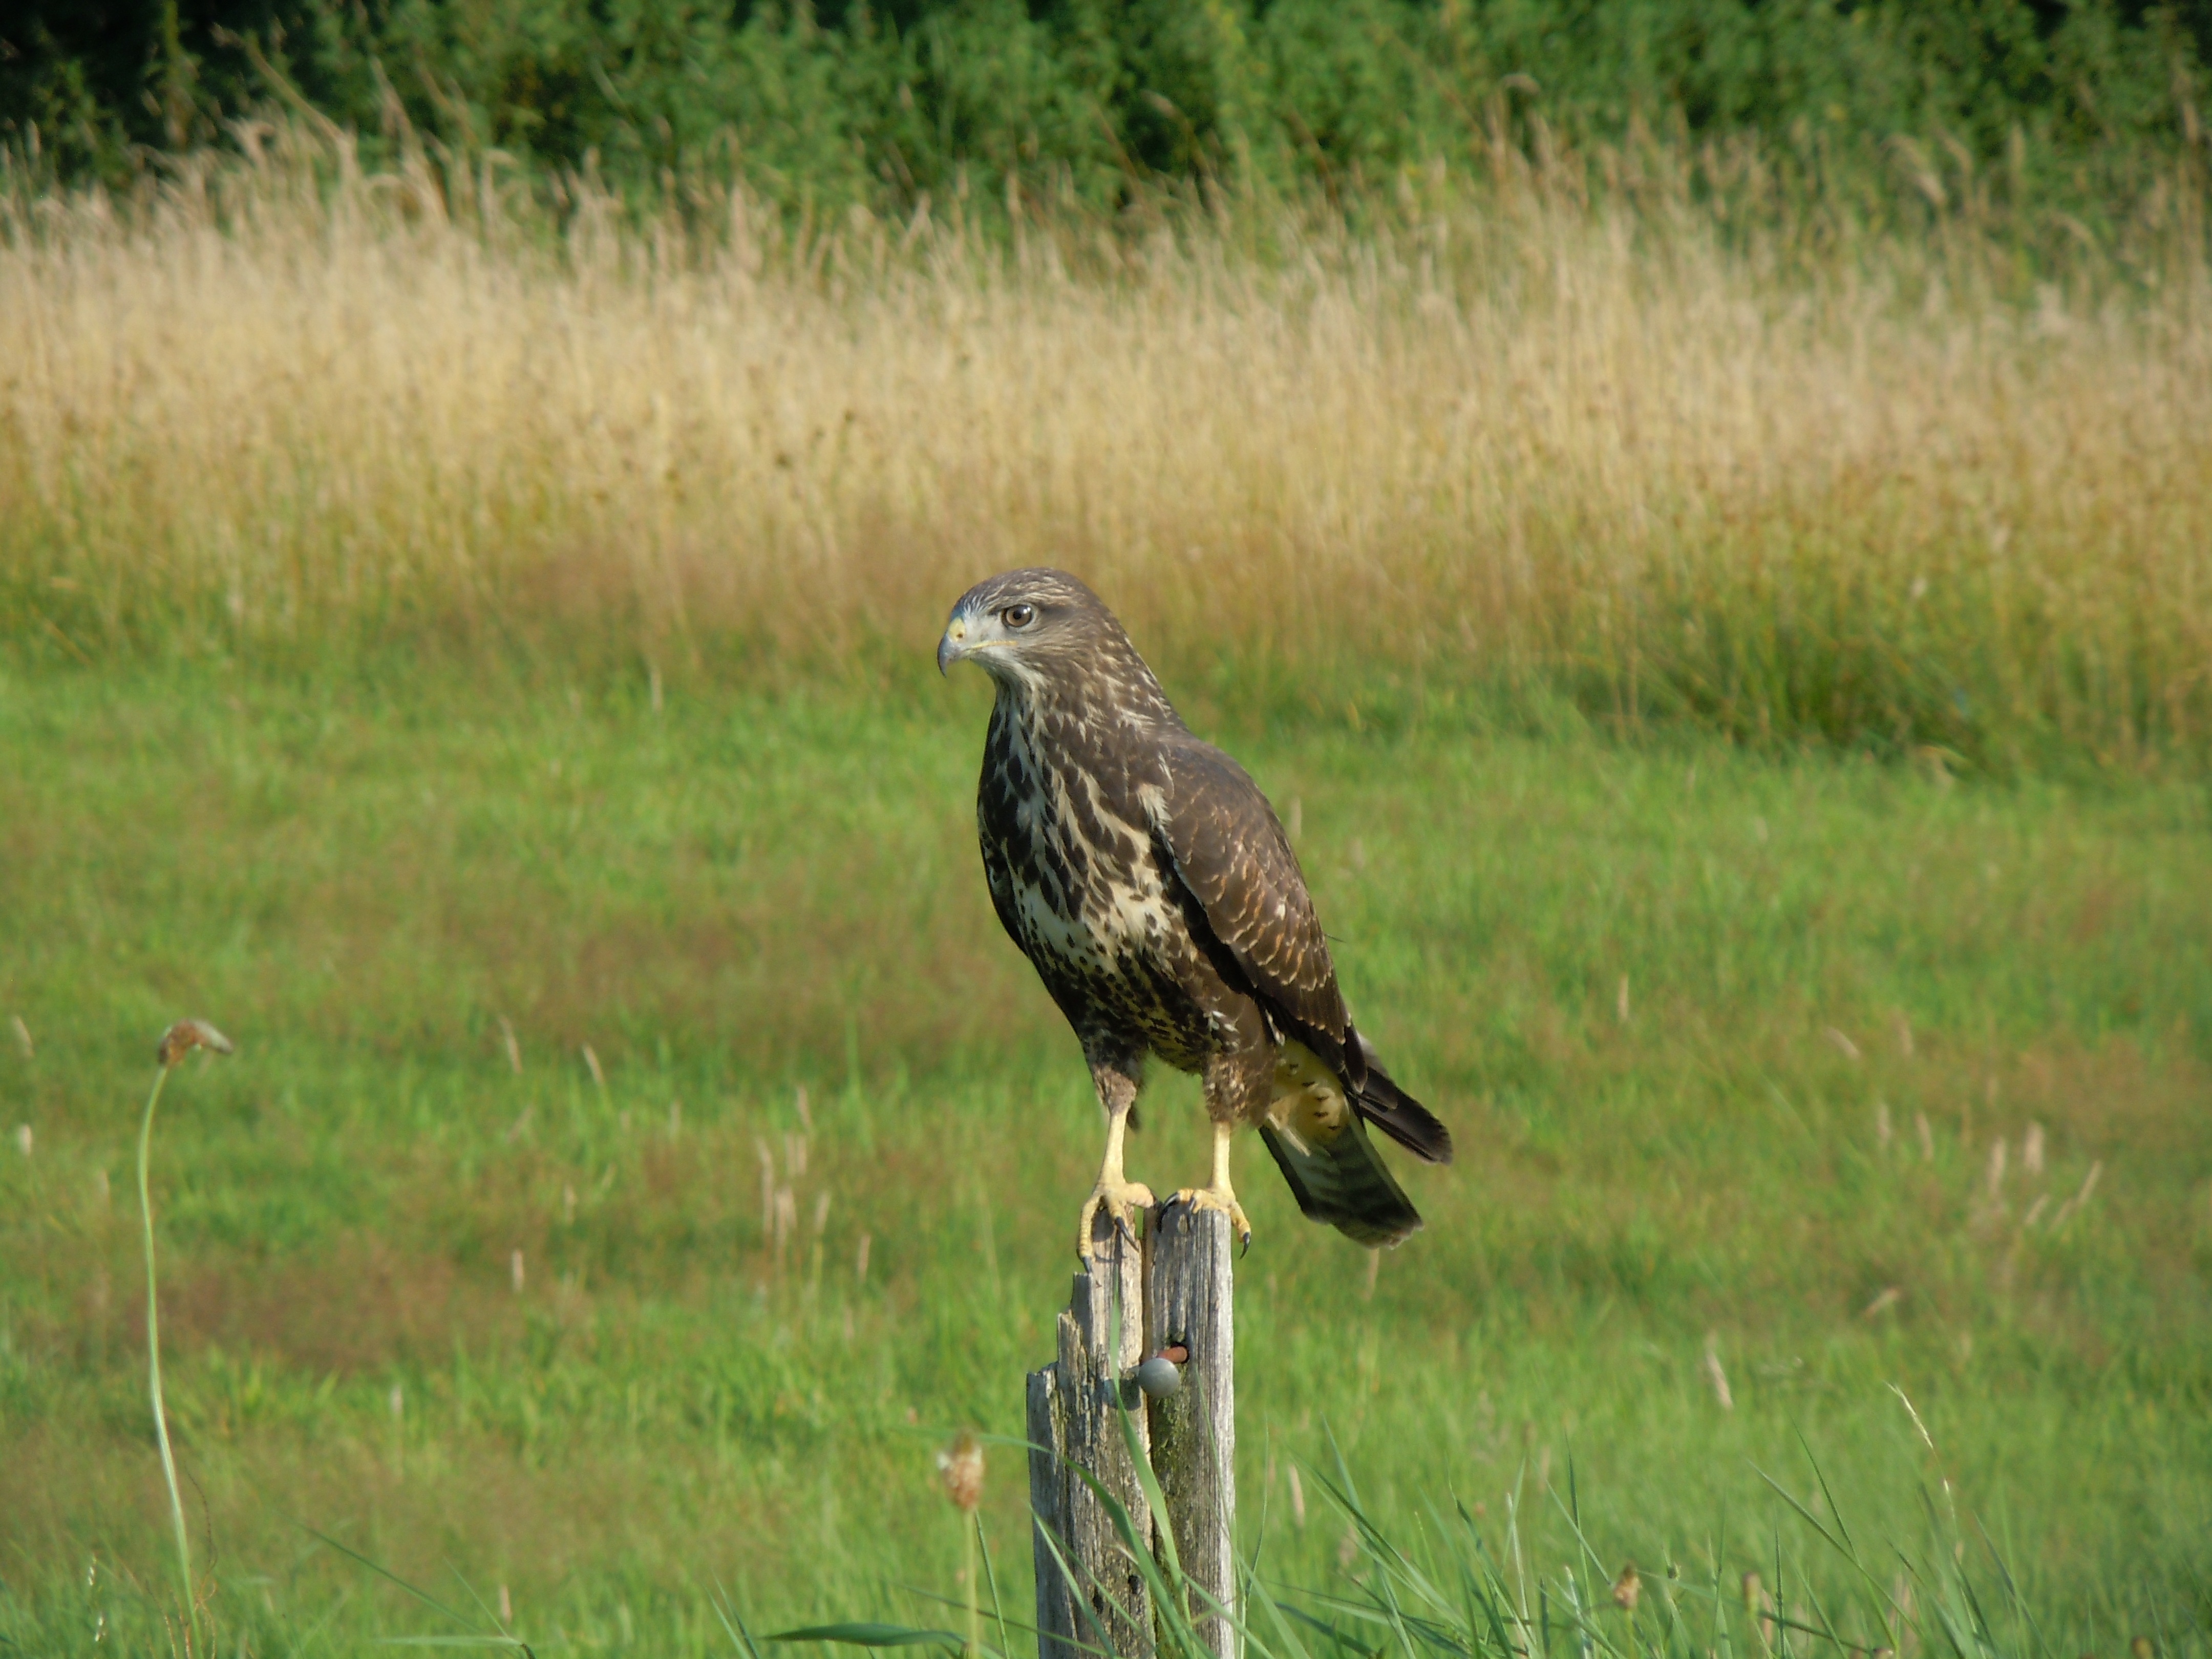
nature, bird, prairie, wildlife, beak, fauna, bird of prey, vertebrate, common buzzard